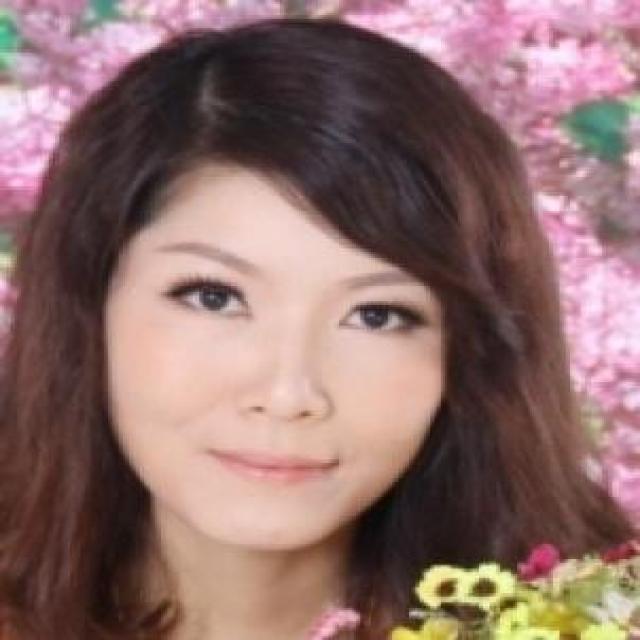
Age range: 21-44